Wellington Koo

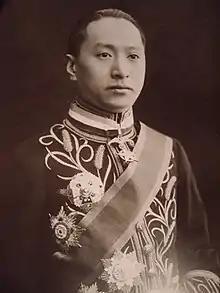
Koo in the 1920s

On the morning of 29 January 1919, Koo gave a rebuttal speech in English that MacMillan described as "...a dazzling speech replete with learned references to international law and Latin tags". Koo argued that under international law that treaties signed under threats of violence were invalid, and as such the Sino-Japanese treaty of 25 May 1915 was invalid as China had signed under duress as Japan was threatening war if its terms were not met. He further stated that the original Sino-German treaty of 1897 was also invalid as Germany was threatening war unless the "Reich" was granted special rights in the Shandong. Koo stated that all the people of China were grateful to the Japanese for ending the harsh German rule over the Shandong in 1914, but noted: "But grateful as they are, the Chinese delegation felt that they would be false in their duty to China and to the world if they did not object to paying their debts of gratitude by selling the birthright of their countrymen and thereby sowing the seeds of discord in the future". Koo noted that under Wilson's 14 Points, the basis of the peace was to be national self-determination, which led him to argue that Japan had no right to the Shandong as its people were overwhelmingly Han and wanted to be part of China. Koo stated that the Shandong "was the cradle of Chinese civilization, the birthplace of Confucius and Mencius and a Holy Land for the Chinese". The French Premier Georges Clemenceau praised Koo for his eloquent speech. The American secretary of state, Robert Lansing, wrote that Koo had crushed the Japanese with his speech. The Canadian prime minister, Sir Robert Borden, called Koo's speech "very able".